Jon Snow (character)

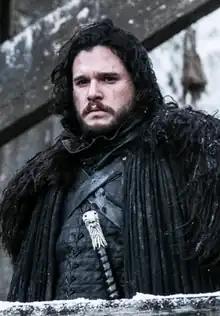
Kit Harington as Jon Snow

Jon Snow is a fictional character in the "A Song of Ice and Fire" series of epic fantasy novels by American author George R. R. Martin, and its HBO television adaptation "Game of Thrones", in which he is portrayed by Kit Harington. In the novels, he is a prominent point of view character. He is one of the most popular characters in the series, and "The New York Times" cites him as one of the author's finest creations. Jon is a main character in the TV series, and his storyline in the season 5 finale generated a strong reaction among viewers. Speculation about the character's parentage has also been a popular topic of discussion among fans of both the books and the TV series.